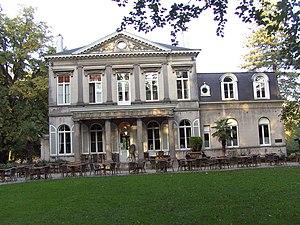
Château Casier
Cette page regroupe l'ensemble des monuments classés de la ville belge de Waregem.